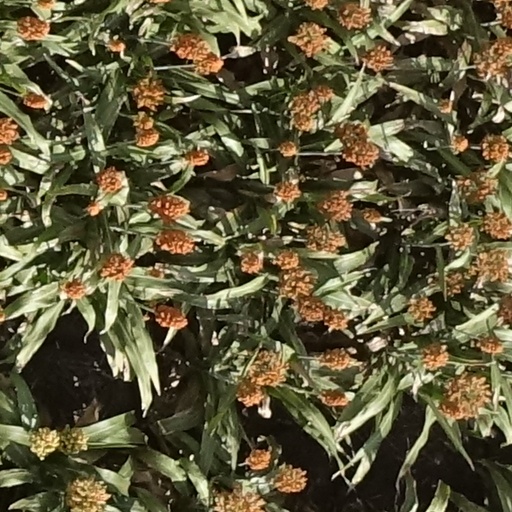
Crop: sorghum